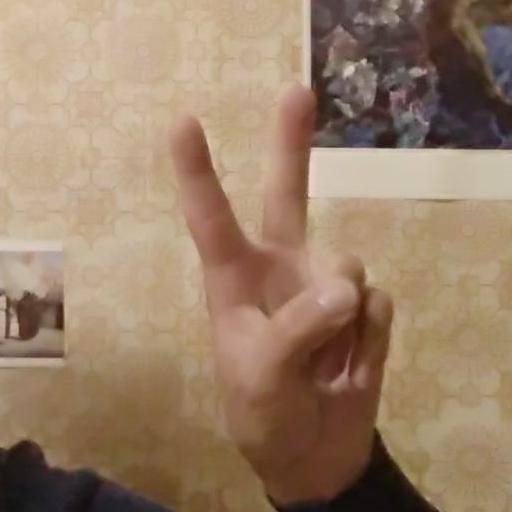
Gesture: peace